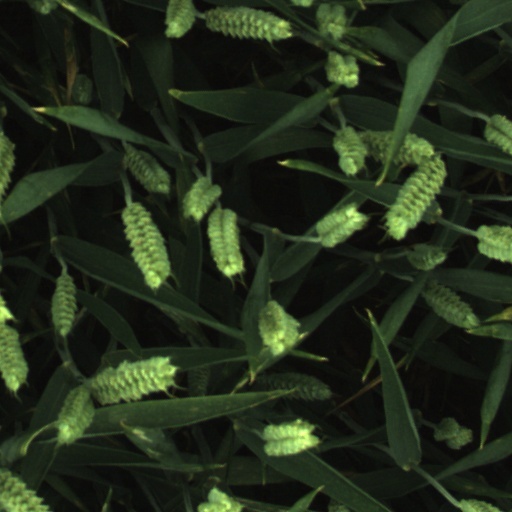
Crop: wheat